Atomotricha prospiciens

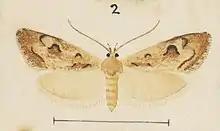
Illustration of female

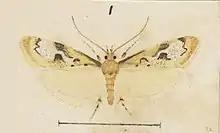
Illustration of male

This species was first described by Edward Meyrick using one specimen collected at the Pompolona Huts, on the Milford Track in Fiordland in December by Charles Edwin Clarke. The male holotype specimen is held at the Natural History Museum, London.